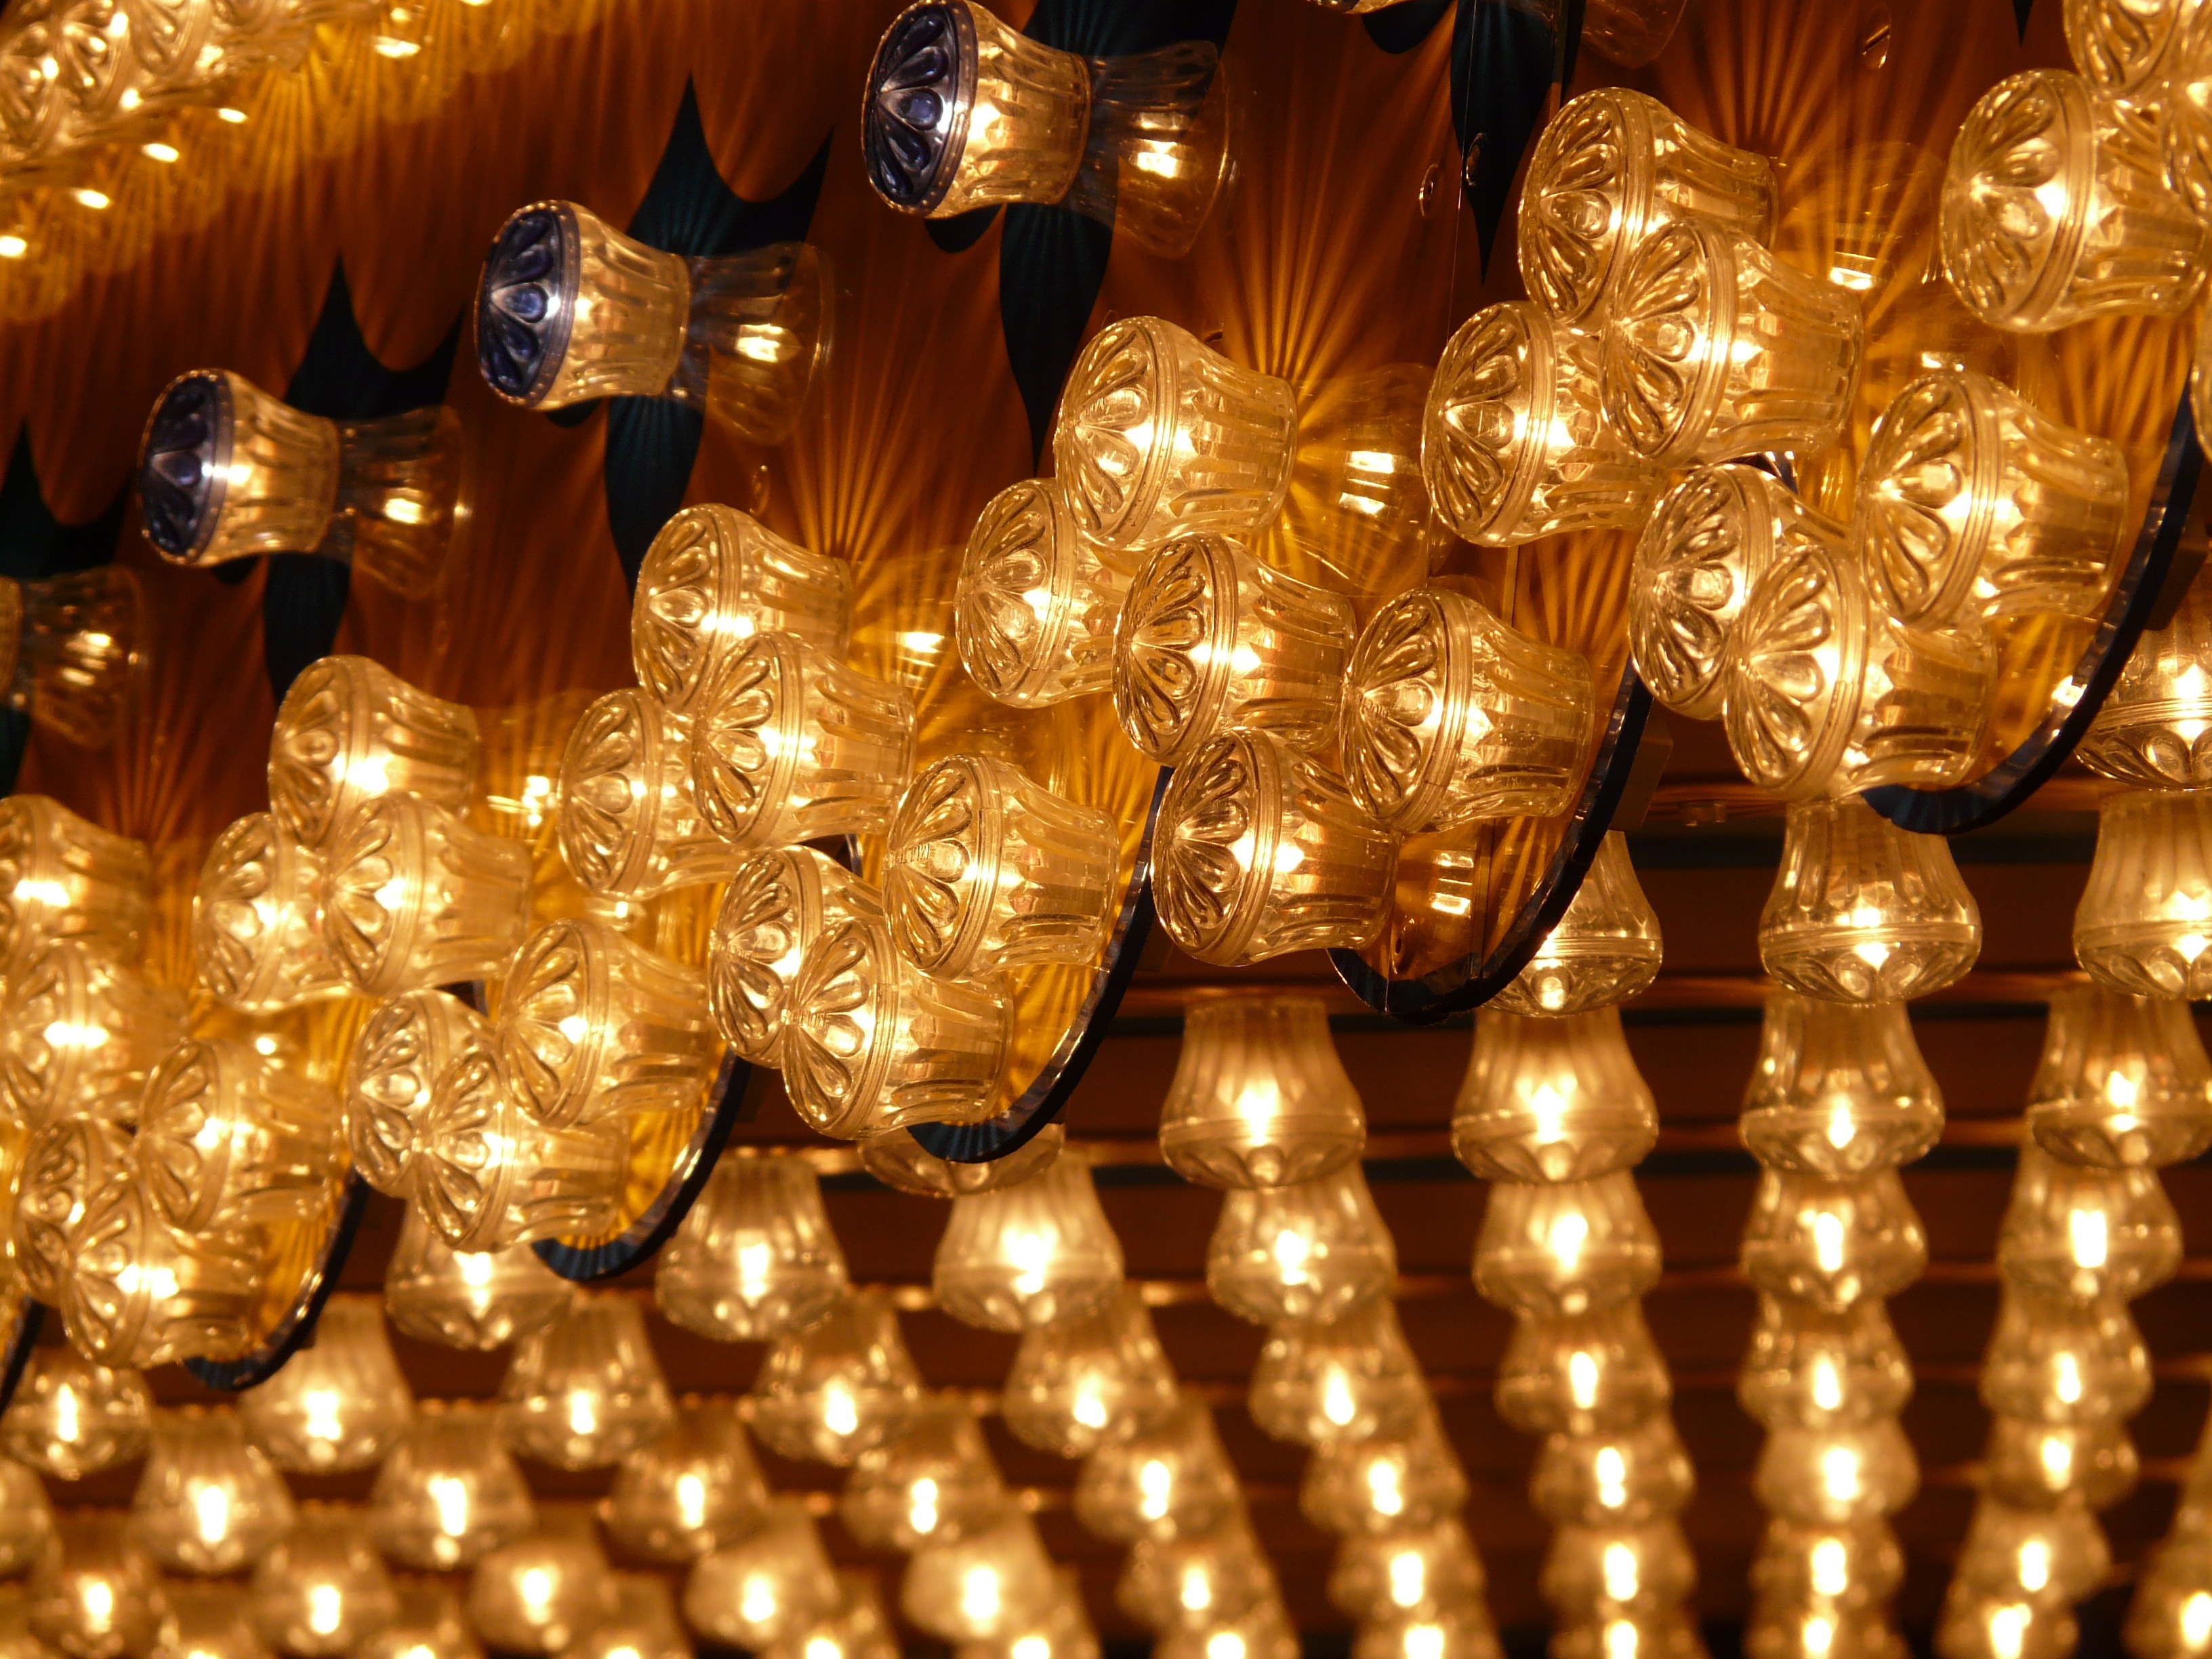
light, yellow, christmas, lighting, decor, christmas tree, christmas decoration, festival, stand, gold, stall, lamps, light fixture, chandelier, folk festival, year market, carnies, christmas lights, bude